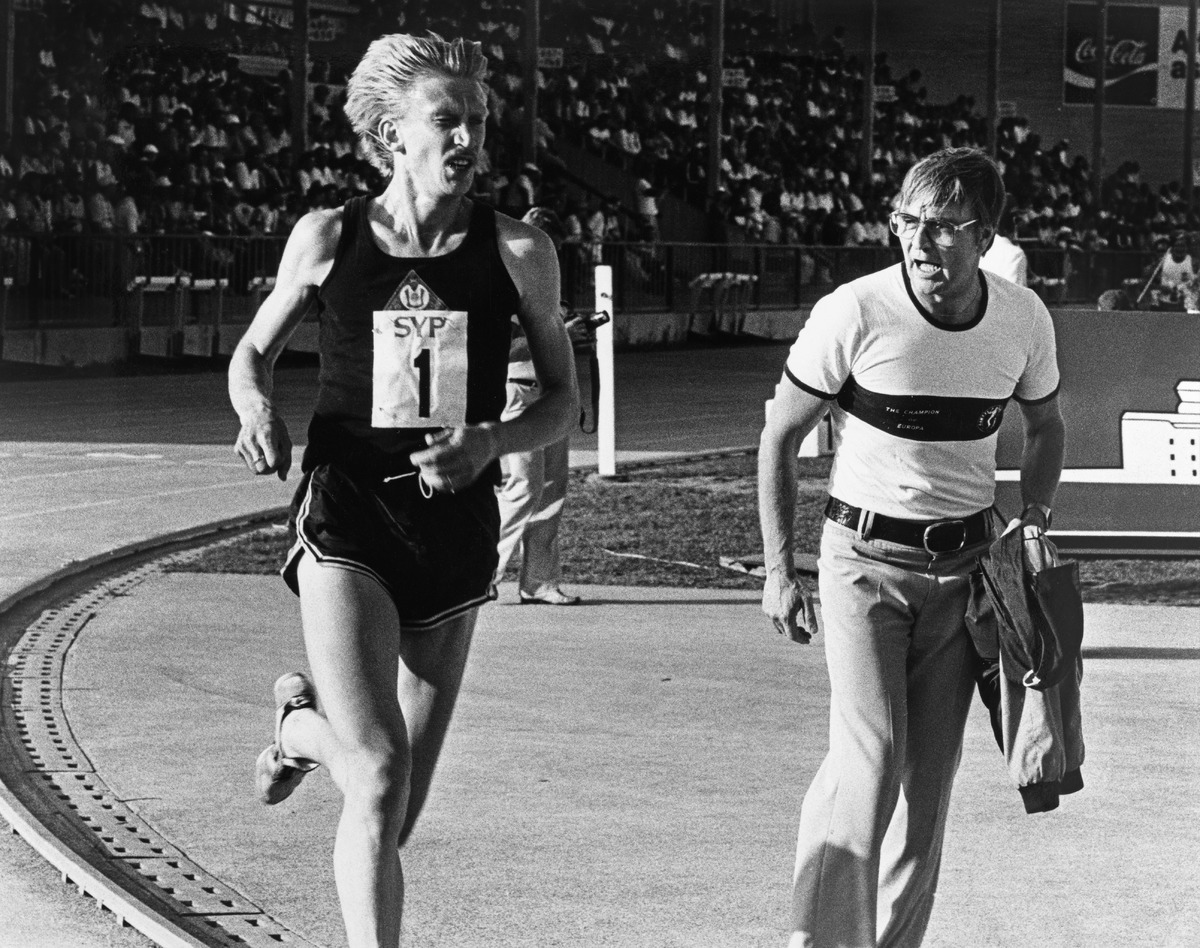
Martti Vainio juoksee kilpaa stadionilla.
Martti Vainio, the Finnish long-distance runner, competes at a stadium in Finland.
sisällön kuvaus: Martti Vainio juoksee stadionilla. content description: Martti Vainio, the Finnish long-distance runner, competes at a stadium in Finland.
Kuvaaja: Hietanen, V. K., kuvaaja
Vuosi: 1900
Paikka: , Suomi, Suomi, Varsinais-Suomi
Aiheet: Vainio, Martti; juoksu; toiminta; kaksin; kokokuva; sports; athletics; track and field; athletes; long-distance runner; action